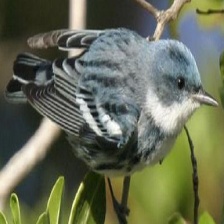
Species: CERULEAN WARBLER
Scientific name: SETOPHAGA CERULEA